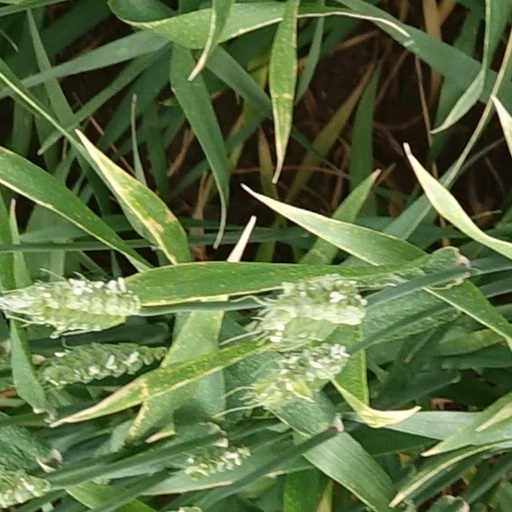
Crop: wheat